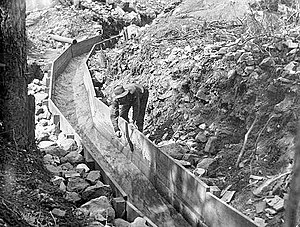
Guldfeberen i Californien / Rigdomme
En mand læner sig ind over en træsluse. Klippestykker holder plankerne, som danner slusen, på plads
Guldfeberen i Californien begyndte den 24. januar 1848, da James W. Marshall fandt guld ved Sutter's Mill, i Coloma, Californien. Nyheden om fundet fik omkring 300.000 mennesker til at tage til Californien fra resten af USA og fra udlandet. Af de 300.000 ankom ca. halvdelen ad søvejen og resten kom gående.